Sex toy industry in China

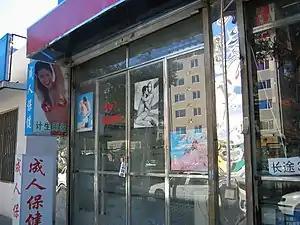
A sex shop in China.

The sex toy industry in China is the largest in the world, with 70% of the world's sex toys being manufactured there. The value of the sex toy industry in the country is estimated at US$2 billion, with over 1,000 manufacturers nationwide.